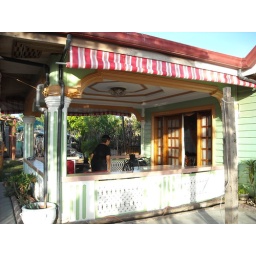
mamburao house by the beach